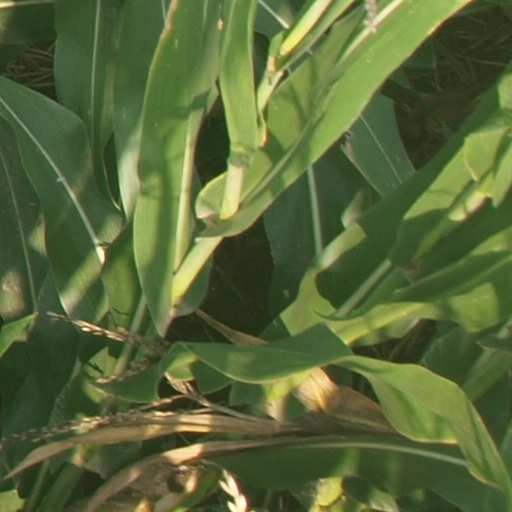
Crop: maize; corn